Ocho Rios

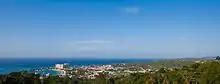
View of Ocho Rios, taken from Shaw Park Gardens – 2010

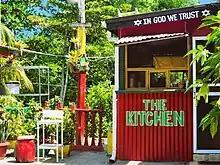
Kitchen at White River

Ocho Rios (Spanish for "Eight Rivers") is a town in the parish of Saint Ann on the north coast of Jamaica, and is more widely referred to as "Ochi" by locals. Beginning as a sleepy fishing village, Ocho Rios has seen explosive growth in recent decades to become a popular tourist destination featuring duty-free shopping, a cruise-ship terminal, tourist attractions and several beaches and acclaimed resorts. In addition to being a port of call for cruise ships, Ocho Rios also hosts cargo ships at the Reynolds Pier for the exportation of sugar, limestone, and in the past, bauxite. The estimated population of the town in 2011 was 16,671, which is nearly 10% of the total population of St. Ann. The town is served by both Sangster International Airport (97 km west of Ocho Rios) and Ian Fleming International Airport (17 km east of Ocho Rios). Scuba diving and other water sports are offered in the town's vicinity.